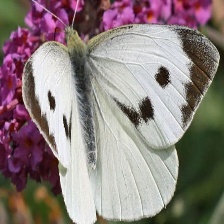
Species: CABBAGE WHITE
Butterfly family (ImageNet category): cabbage_butterfly